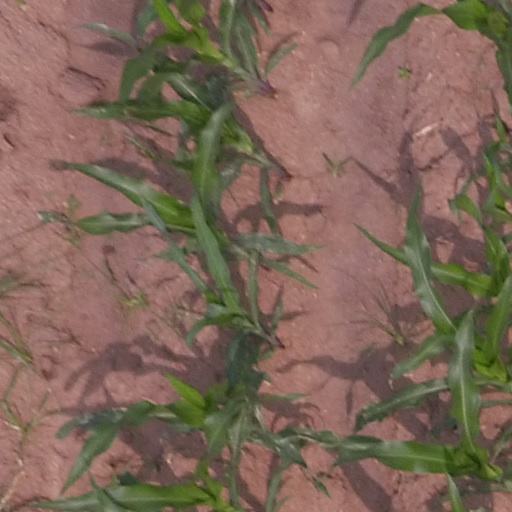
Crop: maize; corn